Answer in natural language. Considering the relative positions, is Window (marked A) to the left or right of Window (marked C)? Choose between the following options: right or left
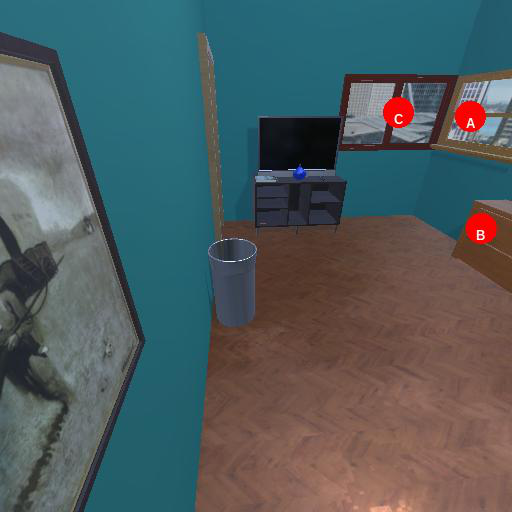
<answer>right</answer>